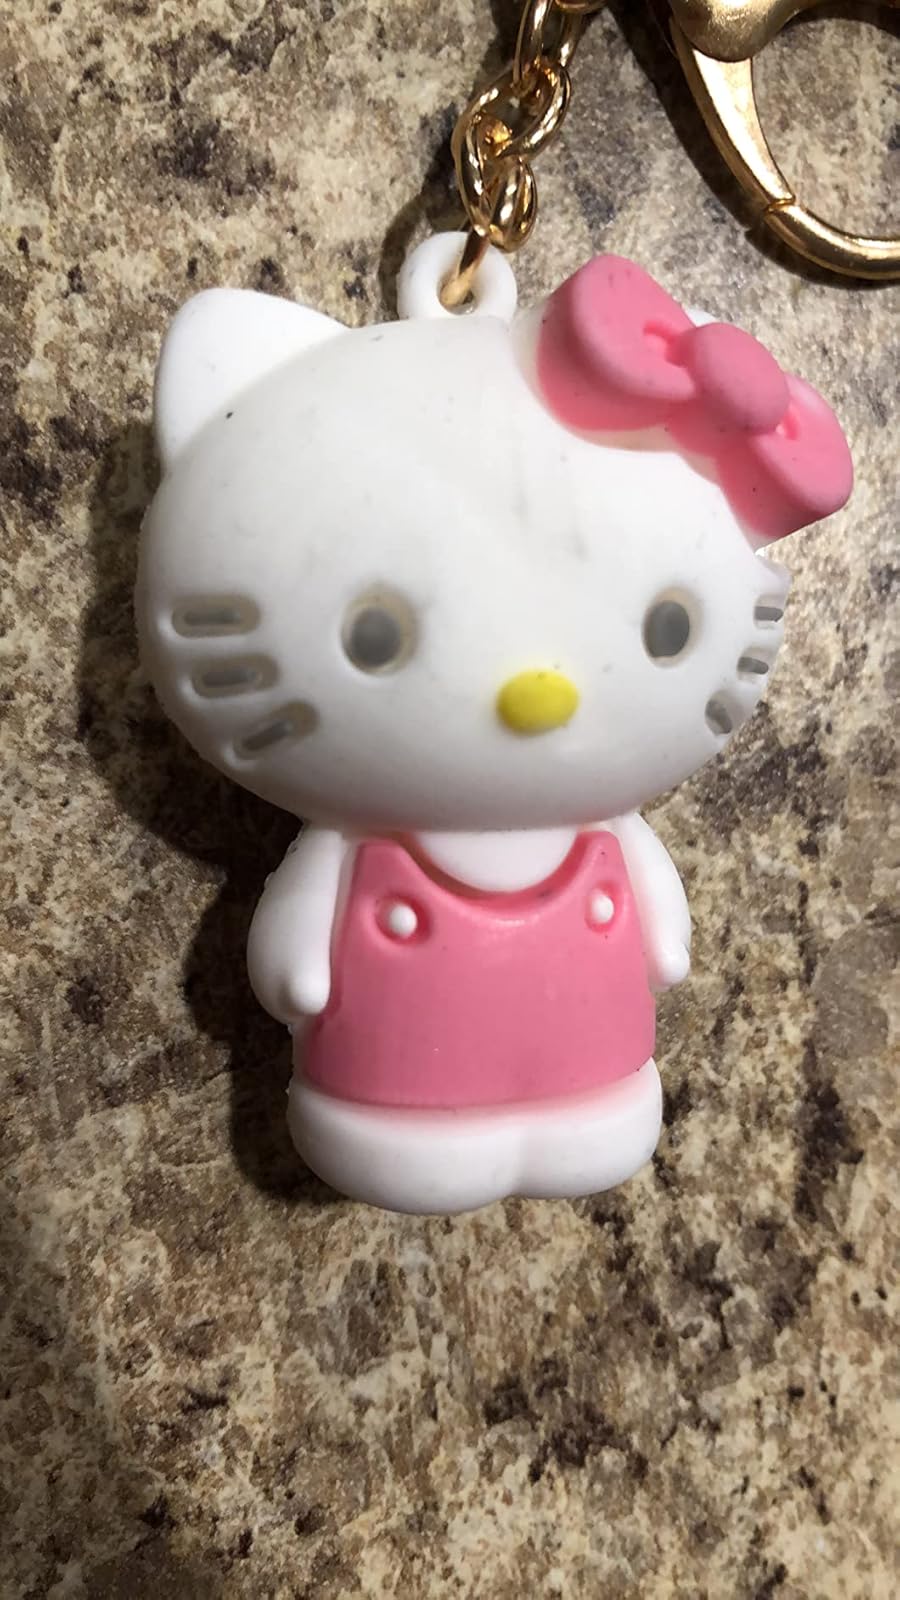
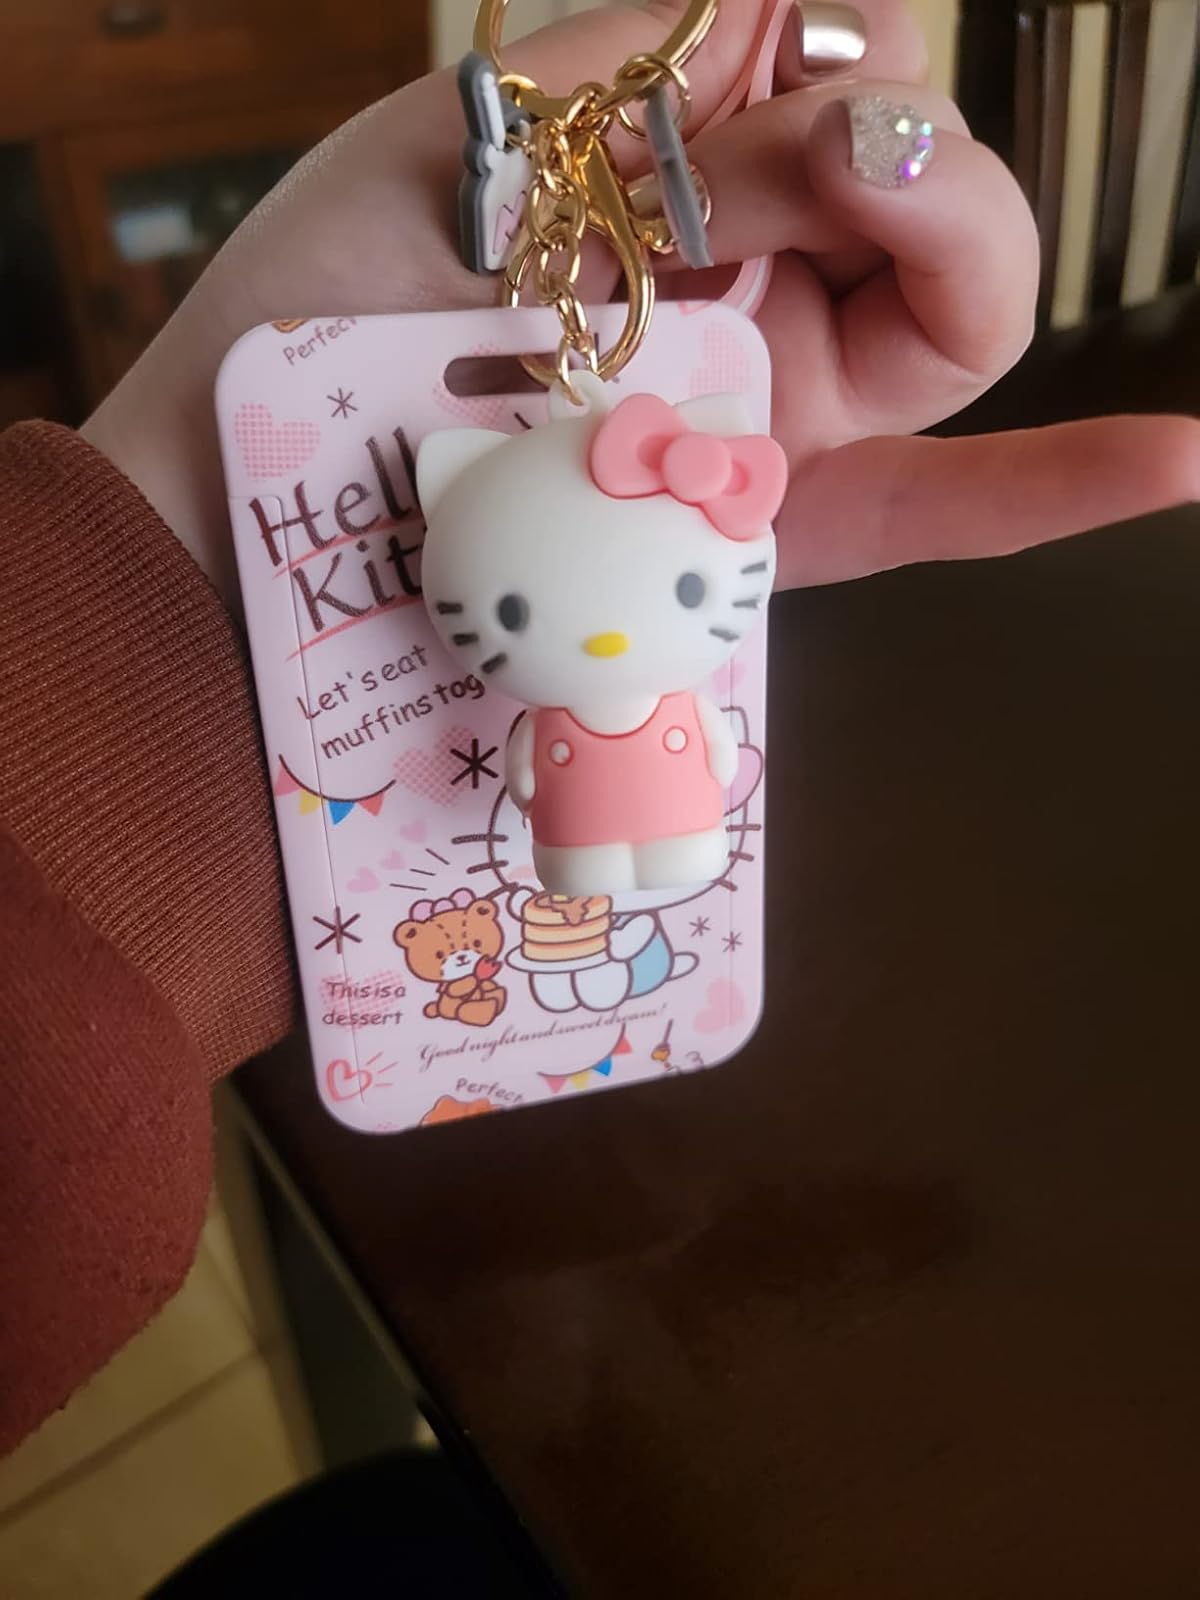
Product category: accessories_keychain
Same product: no